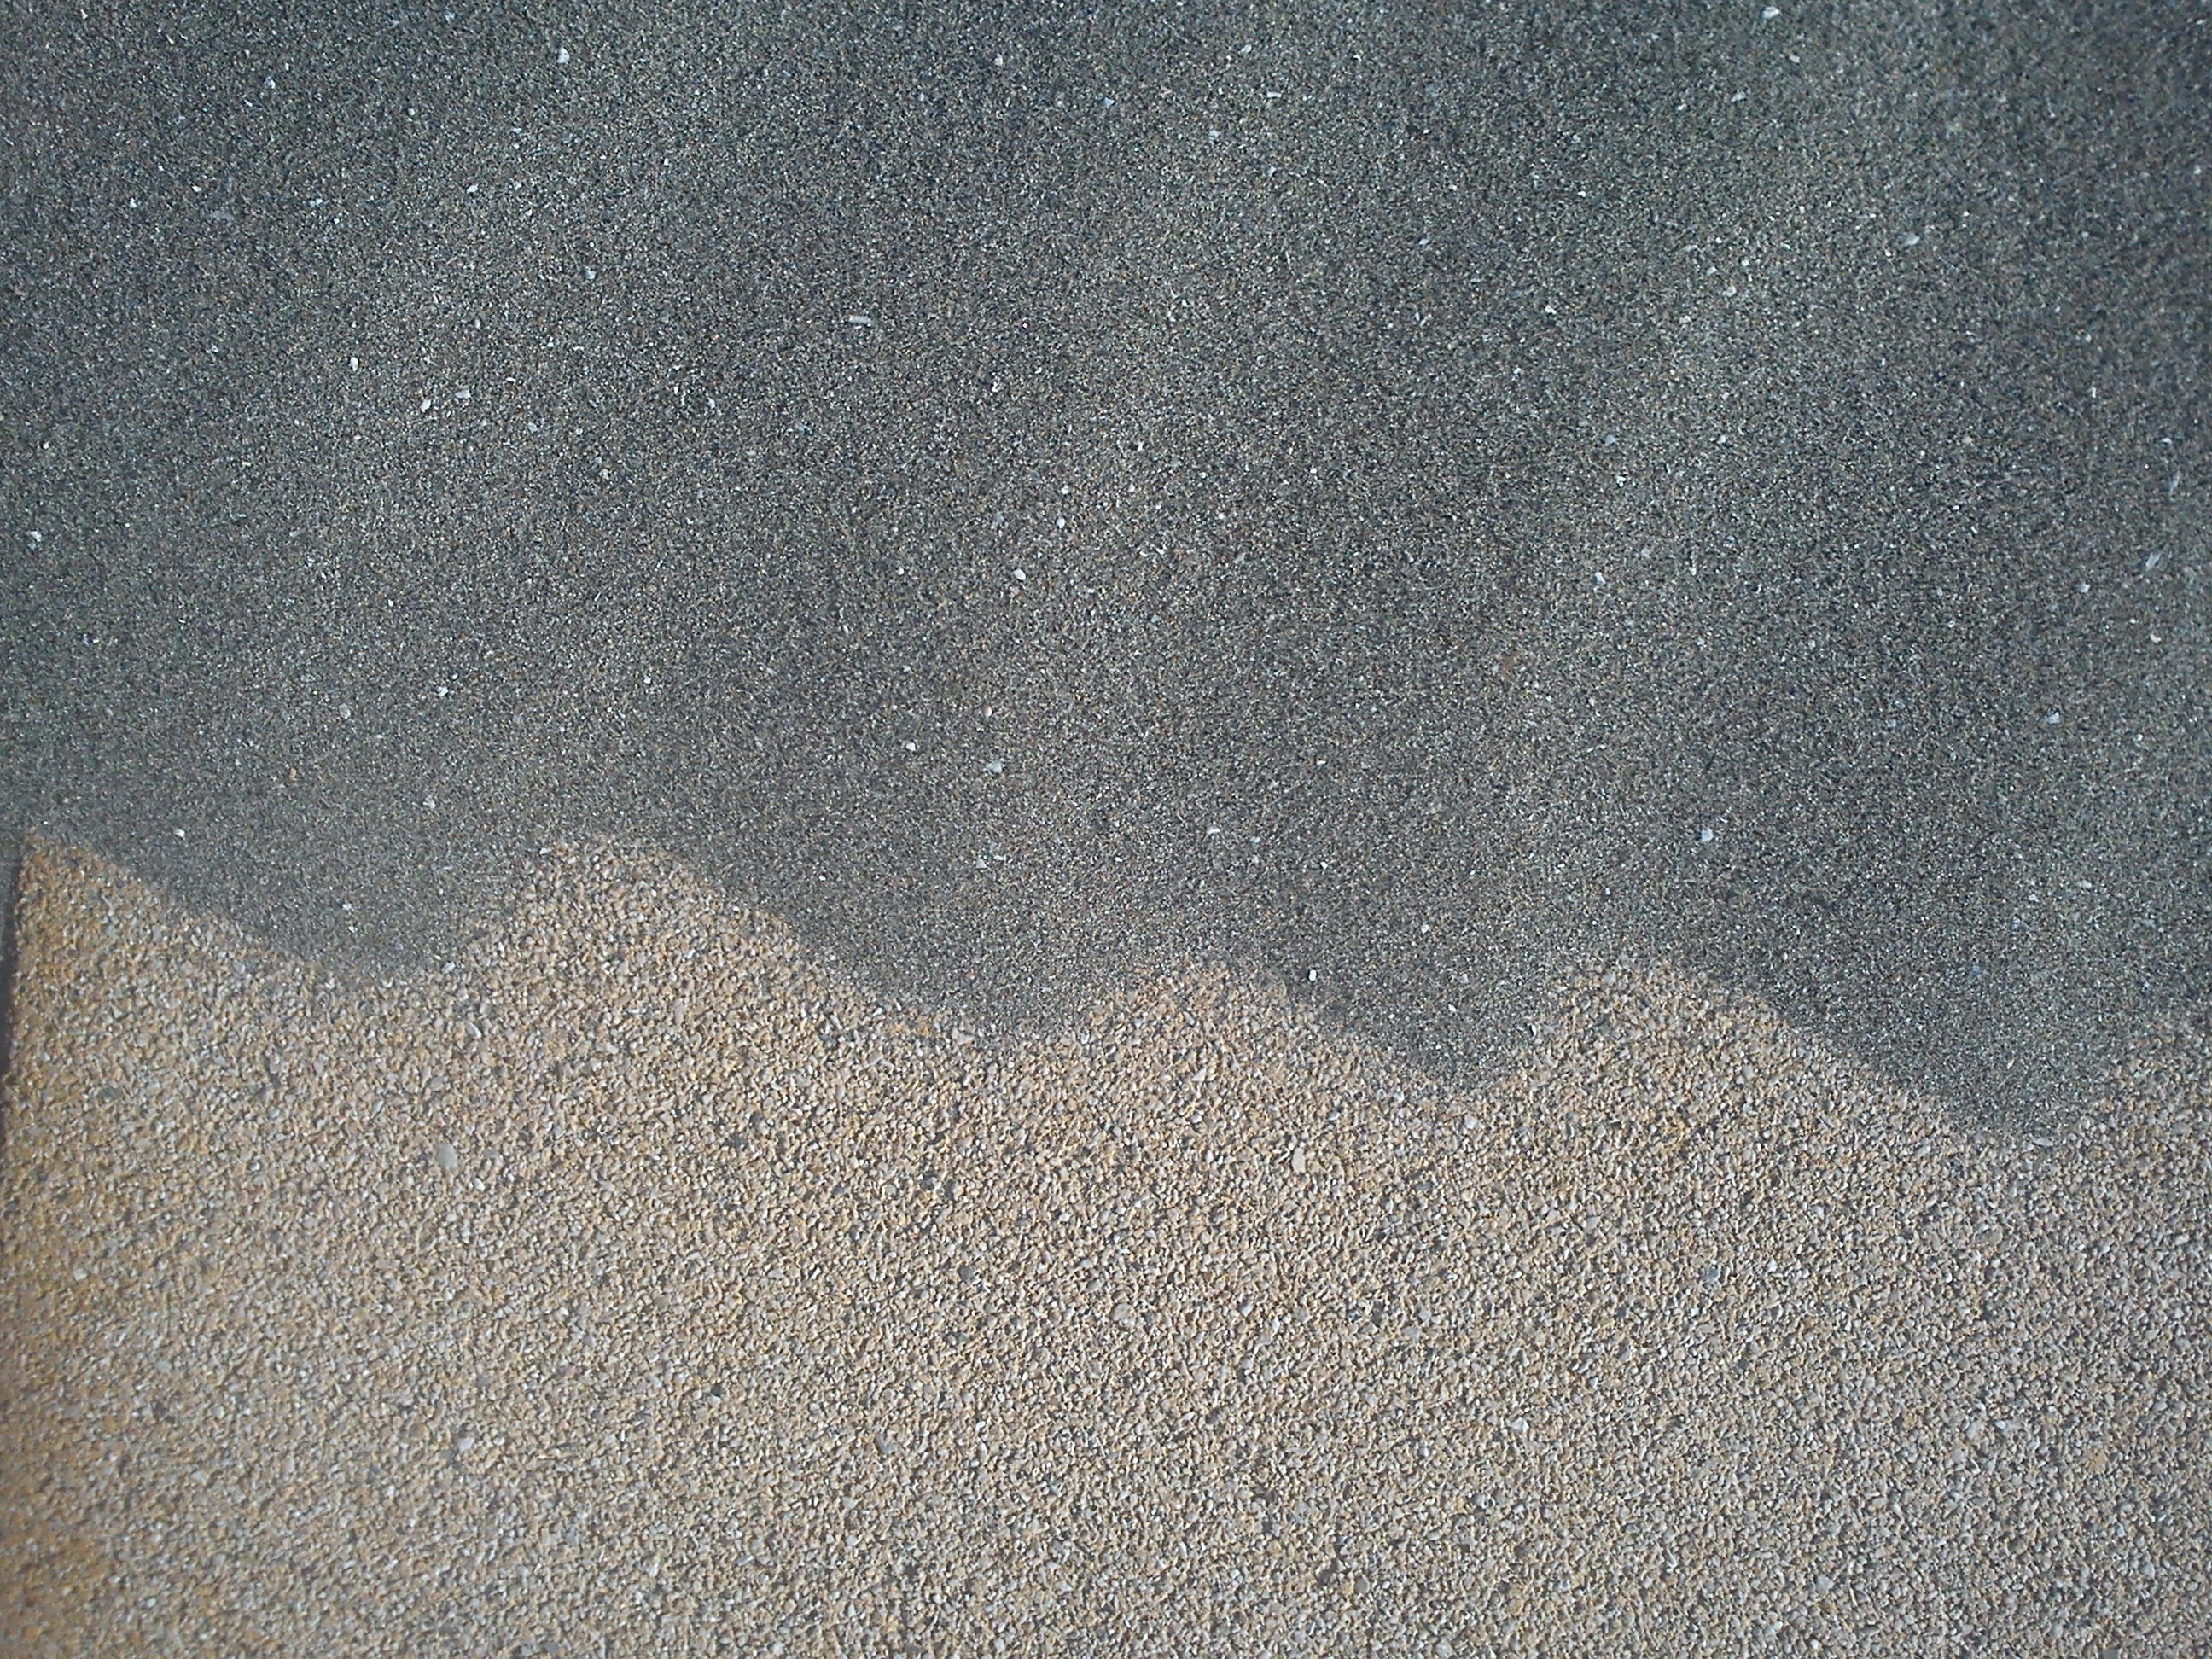
sand, texture, floor, wind, asphalt, soil, tile, contrast, material, concrete, dunes, border, flooring, drift, wavy line, road surface